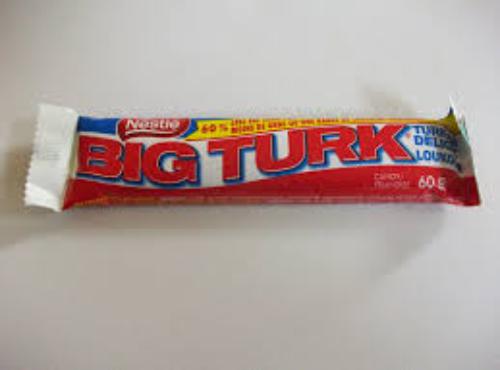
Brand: Big Turk
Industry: Food